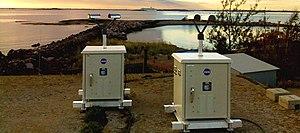
Deux disdromètres optiques de la NASA placé à angles droits pour mesurer le type et la forme des hydrométéores.
Un capteur de gouttelettes, ou disdromètre, est un instrument utilisé en météorologie pour mesurer la distribution de diamètre des hydrométéores ainsi que leur vitesse de chute. La distribution de diamètre et le nombre de particules de chaque diamètre permet de calculer le taux de précipitations ce qui aide dans l'étalonnage des appareils de télédétection comme le radar météorologique. La vitesse de chute est reliée, quant à elle, à la phase des précipitations, on peut distinguer avec cet appareil la pluie, de la bruine, de la neige, de la grêle ou du grésil sans observateur humain. Cet appareil est utilisé en recherche, dans les stations météorologiques automatiques ou comme capteur de précipitations le long des pistes d'aéroports.